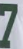
Number: 7